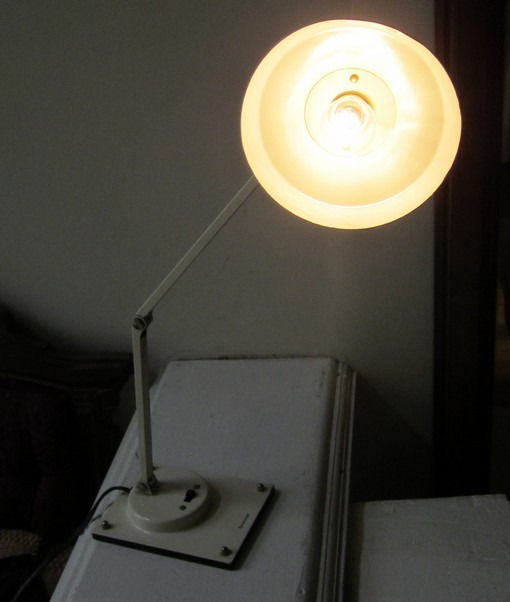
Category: lamp